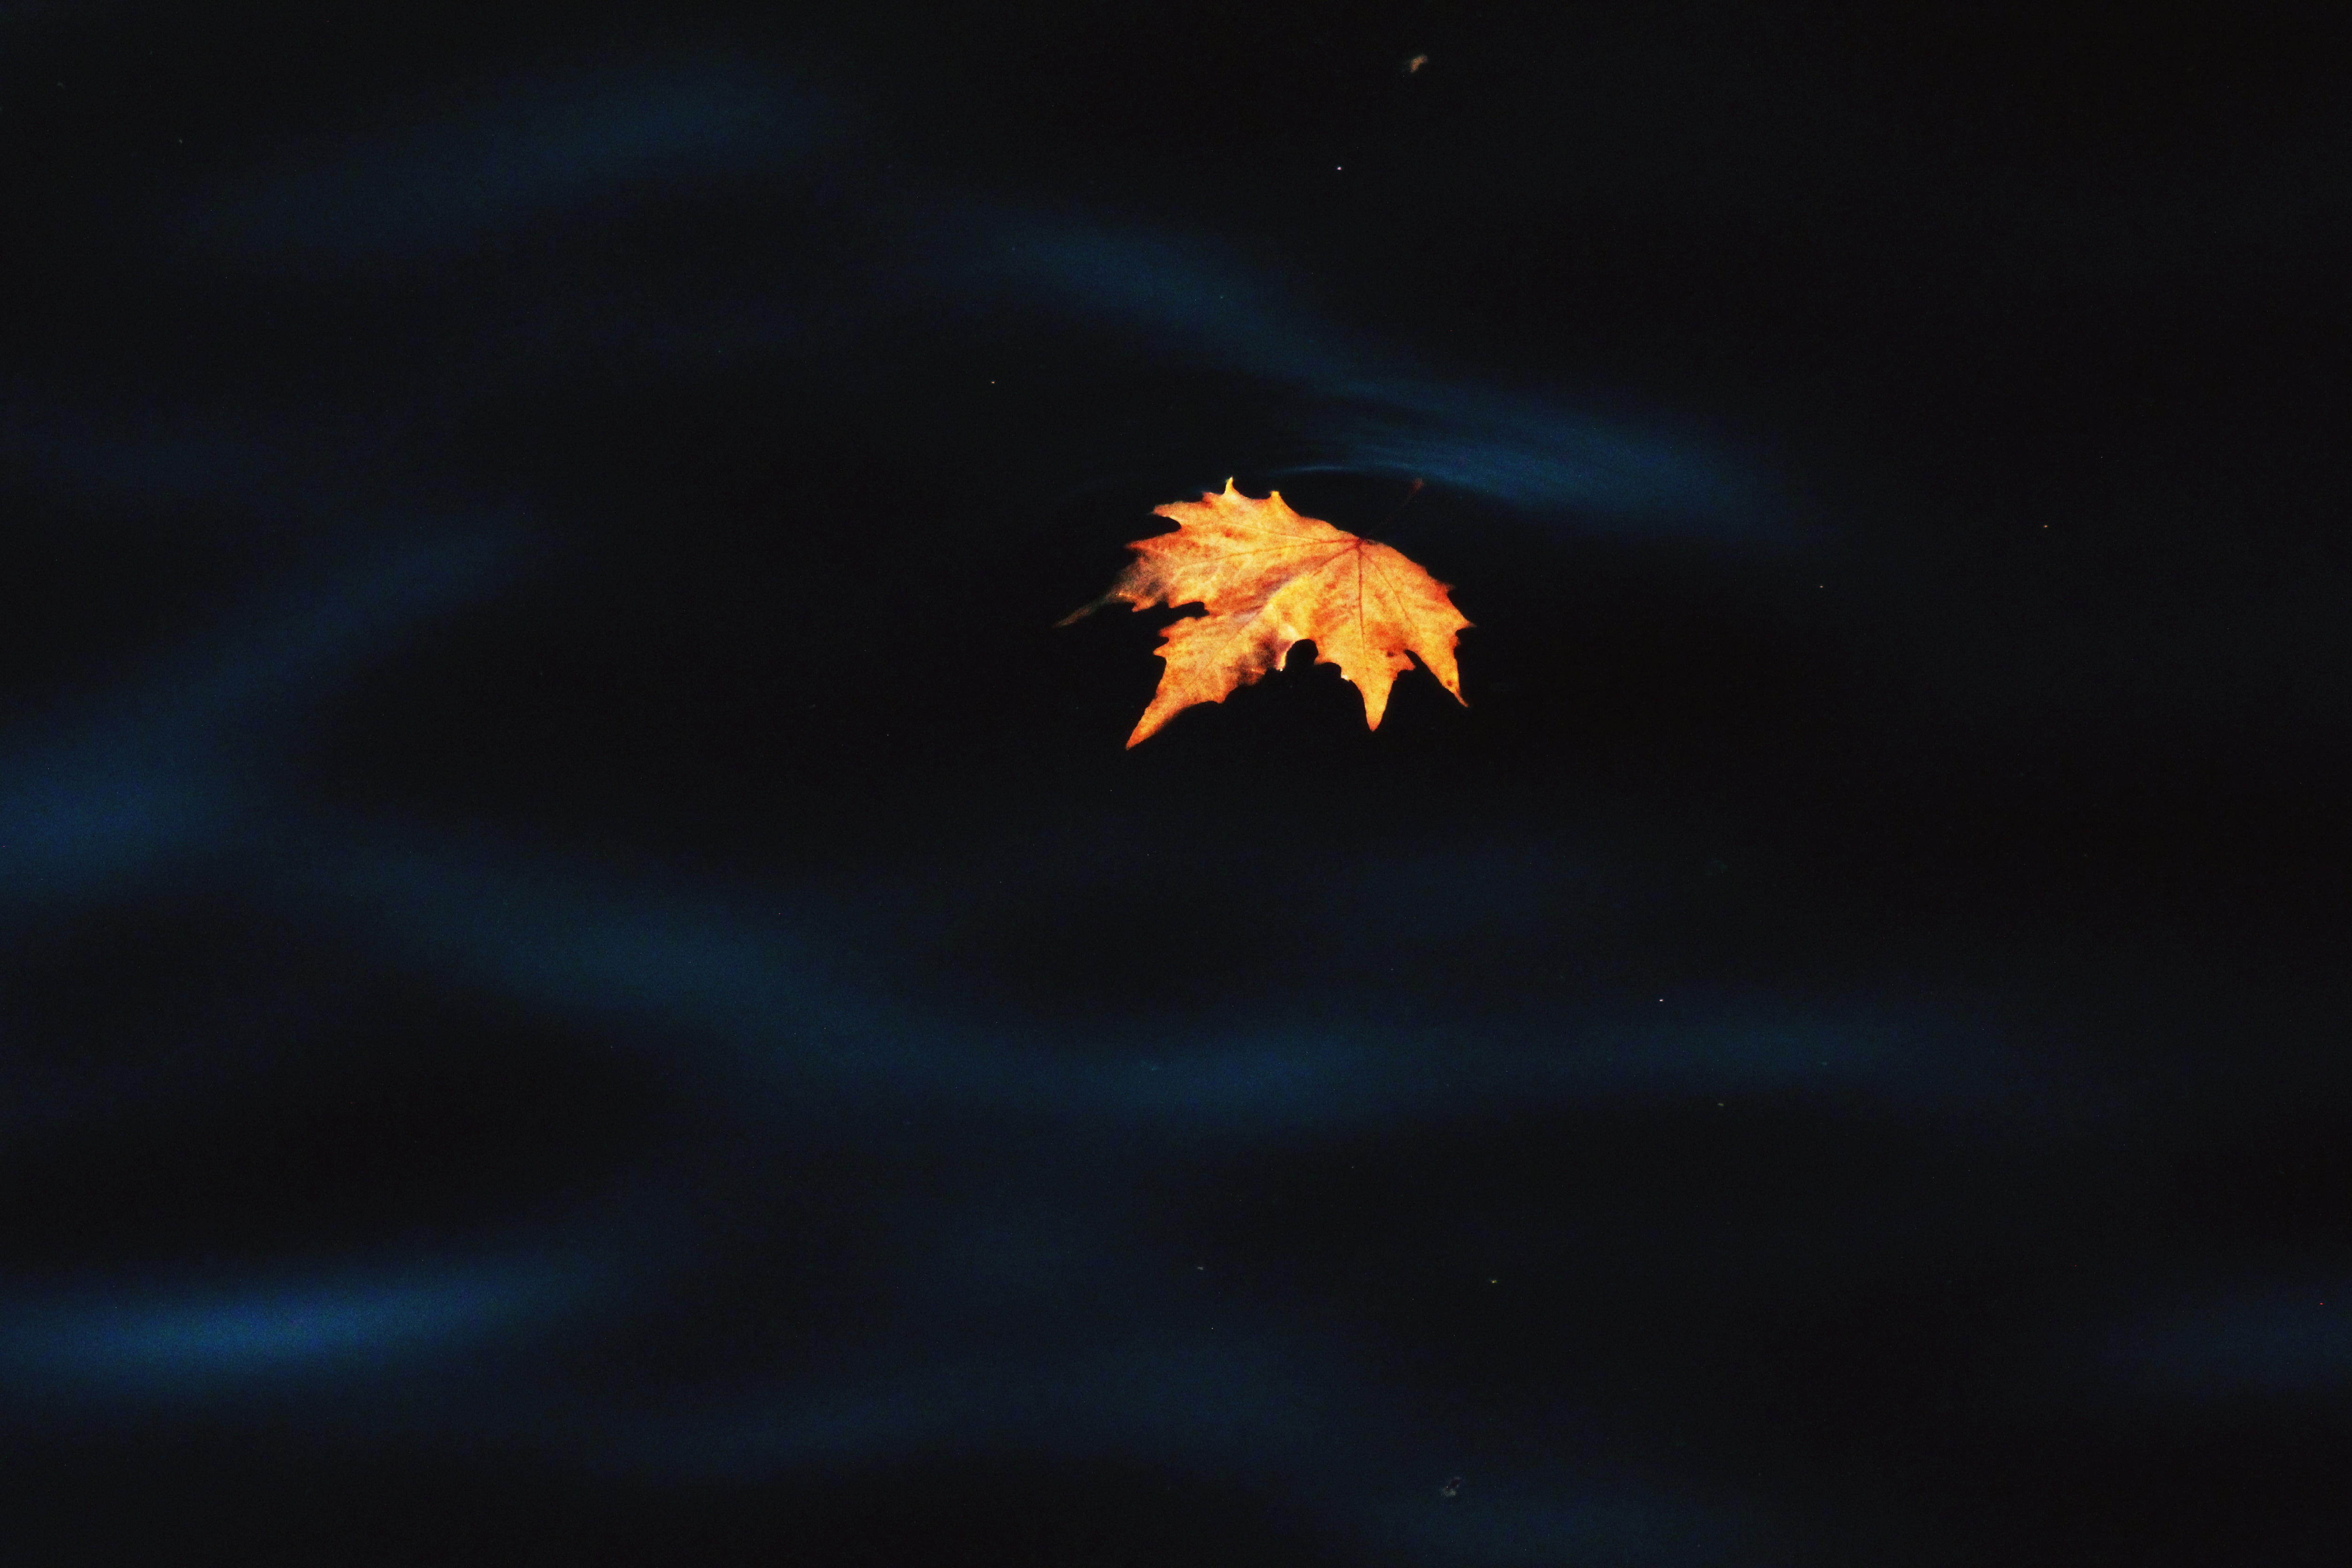
water, nature, light, sky, night, sunlight, leaf, flower, reflection, natural, flame, darkness, leave, macro photography, astronomical object, computer wallpaper